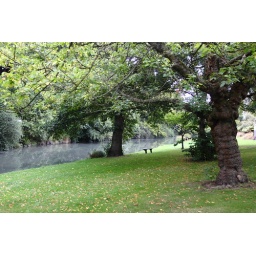
Outlook from our cute little apartment in beautiful Christchurch. Took a few quick snaps in case our apartment building is condemned.our backyard